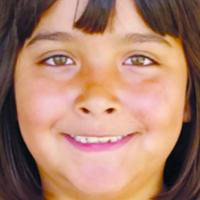
Age group: age 11-20